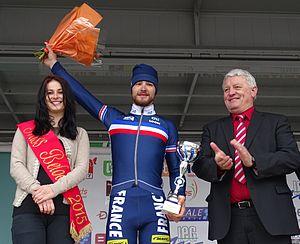
Marc Fournier, né le 12 novembre 1994 à Alençon, est un coureur cycliste français, professionnel entre 2016 et 2019. Durant sa carrière, il pratique le cyclisme sur piste et sur route.
La saison 2015 de l'équipe de France espoirs de cyclisme sur route comprend également la Polynormande et le Tour du Doubs faits sous l'appellation Équipe nationale de France amateurs. L'équipe est dirigée par Pierre-Yves Chatelon. Julien Thollet, qui dirige l'équipe de France juniors, prend en charge l'équipe lors des championnats d'Europe sur route de Tartu en Estonie.